Coupled substitution

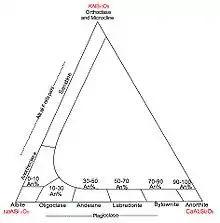
Example on bottom where albite (Na Al SiO) changes to anorthite (Ca AlSiO), replaces and for

Coupled substitution is the geological process by which two elements simultaneous substitute into a crystal in order to maintain overall electrical neutrality and keep the charge constant. In forming a solid solution series, ionic size is more important than ionic charge, as this can be compensated for elsewhere in the structure.